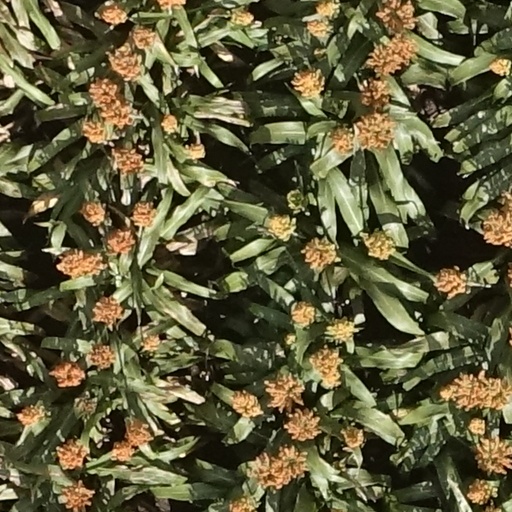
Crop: sorghum